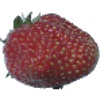
Label: strawberry_wedge